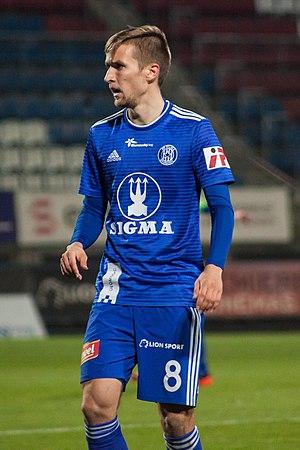
David Houska, né le 29 juin 1993 en Tchéquie, est un footballeur tchèque qui évolue au poste de milieu de terrain au Sigma Olomouc.